Alessandro Nesta

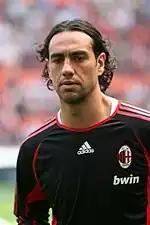
Nesta with AC Milan in 2007

Just before the 2002–03 Serie A campaign, financial woes forced Lazio to sell many of their best players, including Nesta, who transferred to Milan for €30,987,000 (60 billion lire). During this time, he would form a formidable defensive line alongside Paolo Maldini, Cafu, Alessandro Costacurta and Jaap Stam, among others. Nesta's first two seasons with the "Rossoneri" were very successful. During the 2002–03 season, he won the Champions League for the first time in his career as Milan defeated rivals Juventus at Old Trafford in the first all-Italian Champions League final in history. Nesta helped Milan keep a clean sheet during the match, which went to a penalty shootout following a 0–0 deadlock after extra time. Nesta was able to score his penalty kick as Milan won the shootout 3–2. Nesta also won the Coppa Italia over Roma during his first season at the club, while Milan finished third in Serie A that season. Nesta was once again awarded the Serie A Defender of the Year award for his performances, and was elected to be part of the UEFA Team of the Year.